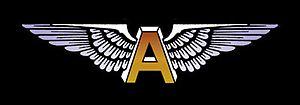
American Film Manufacturing Company, Incorporated est une société de production de cinéma américaine, créée en 1910 à Chicago, Illinois, connue également sous le nom « The Flying A Studios. ». En 1915, la société change de nom et prend celui d' American Film Company.